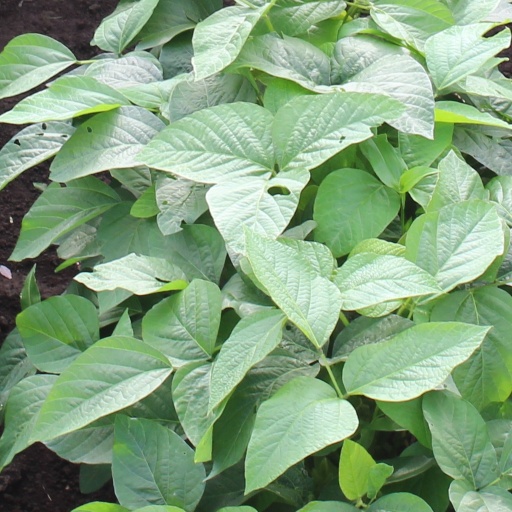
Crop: soybean